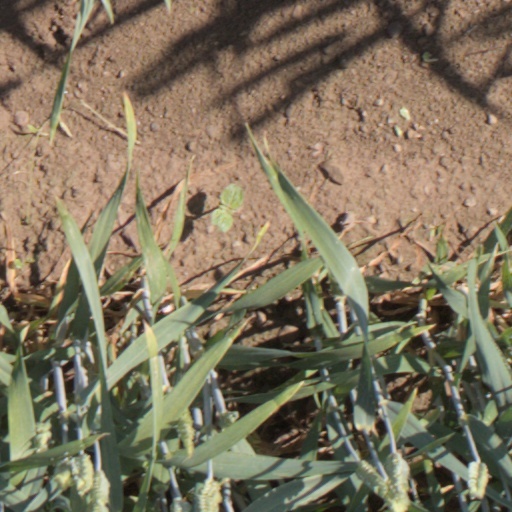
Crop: wheat